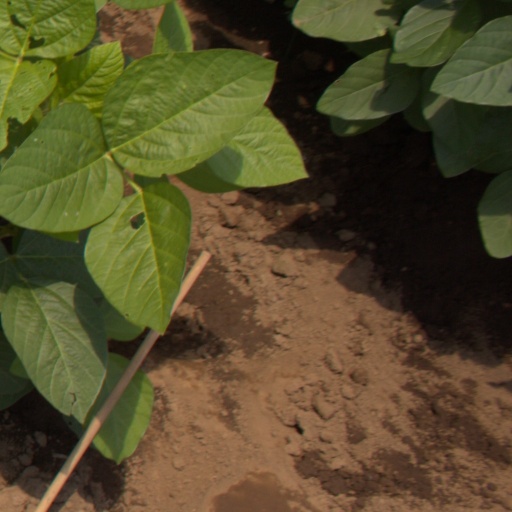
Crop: soybean